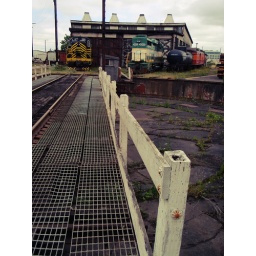
Awesome ride led by knowledge titan Andrew. Learned about steam powered trains, boats, helicopters, kitchen appliances and bikes